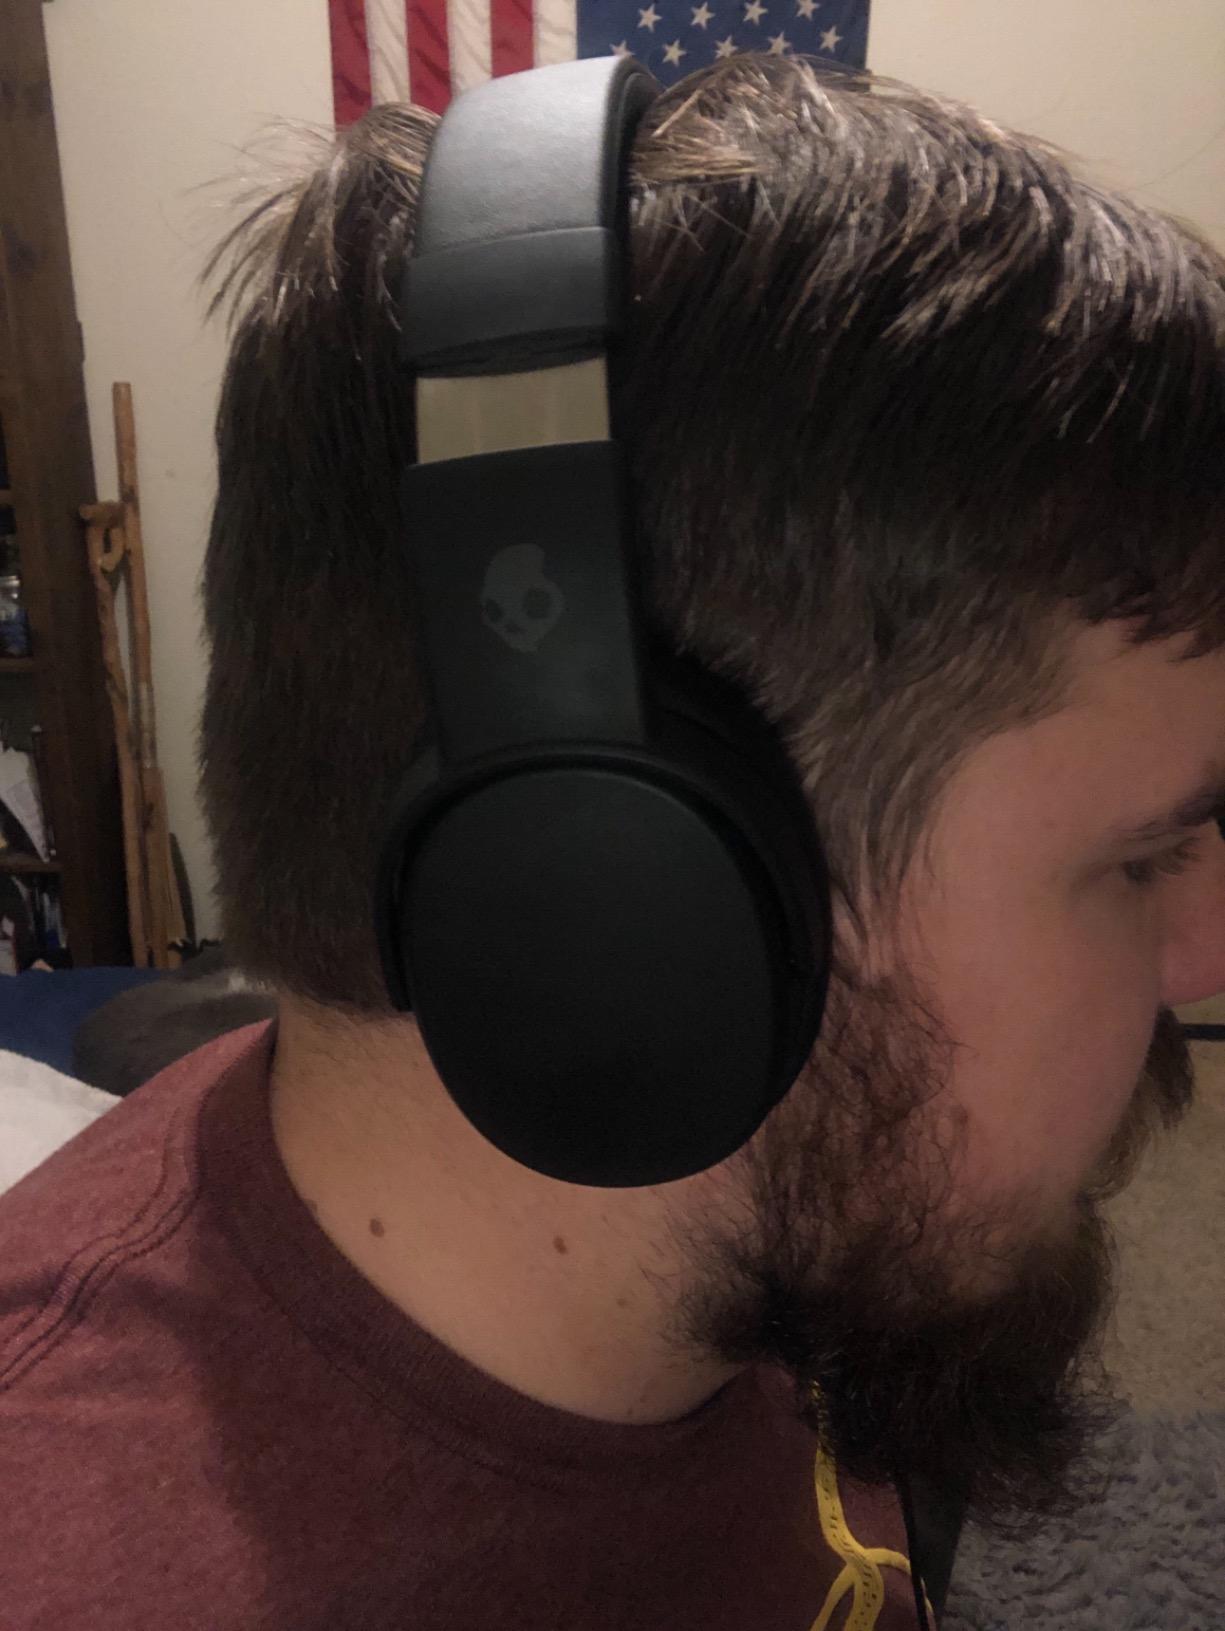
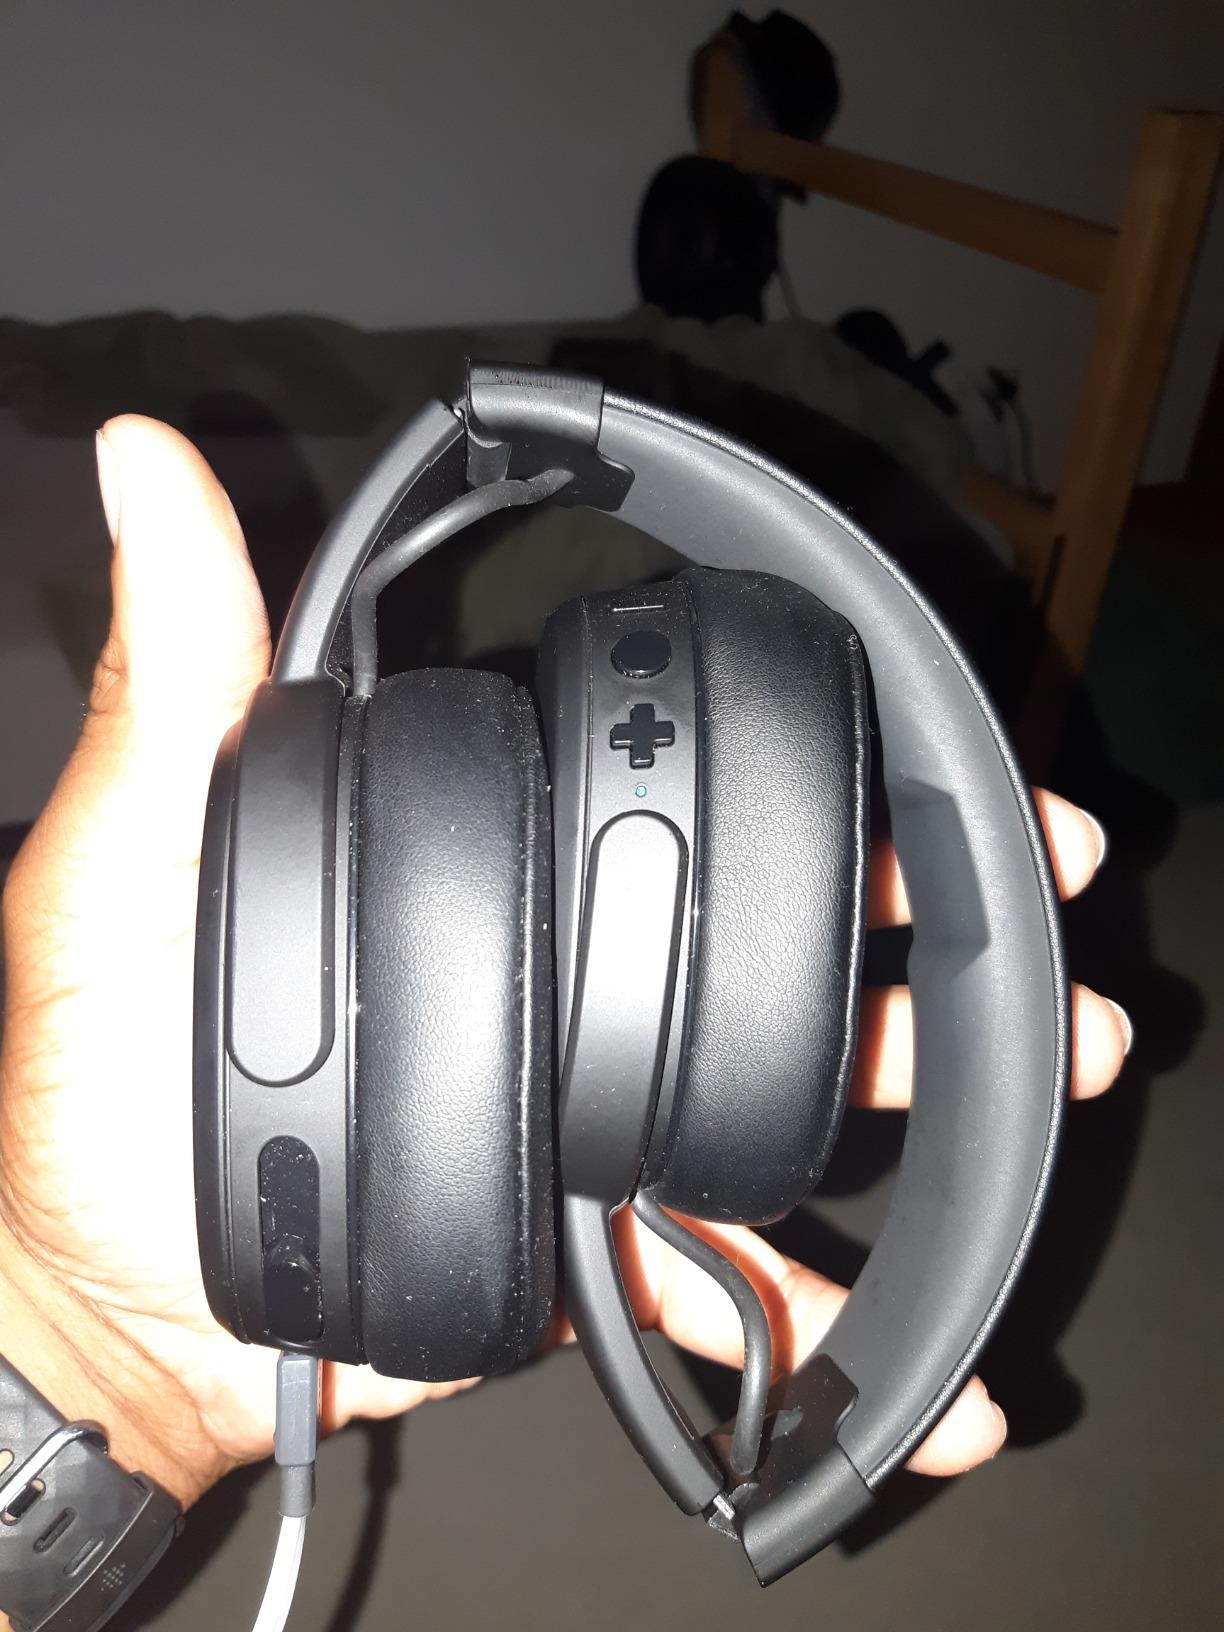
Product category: headphones
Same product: yes